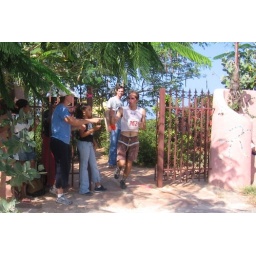
Kai running in the shirt he won the night before